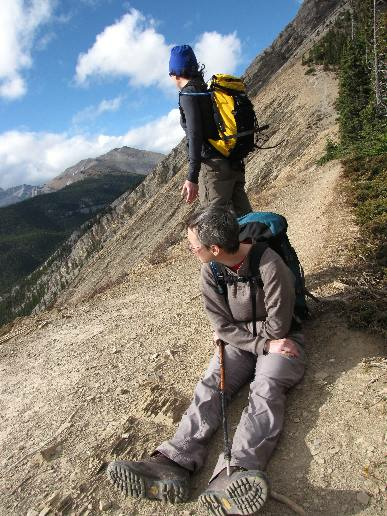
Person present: Yes